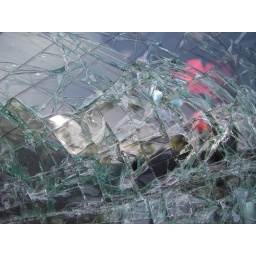
...the car in front of us hit a piece and sent it flying up into the air...